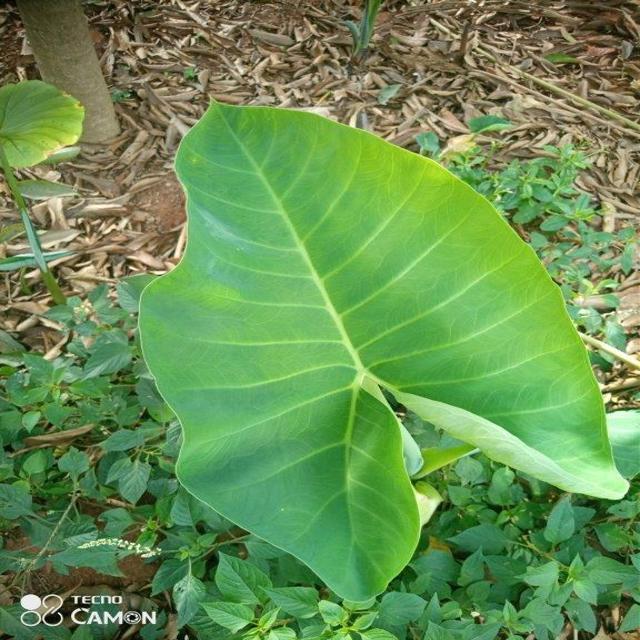
Label: Healthy